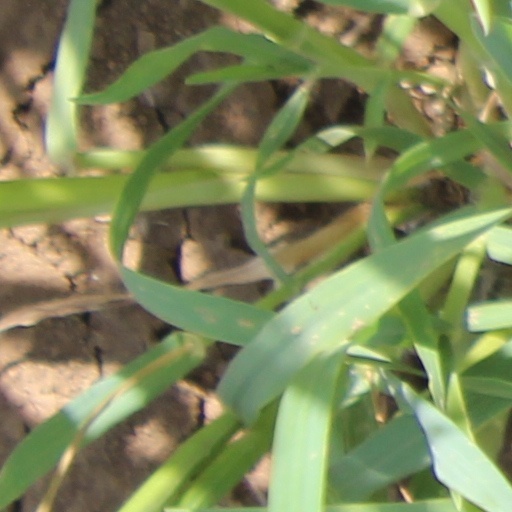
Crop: wheat